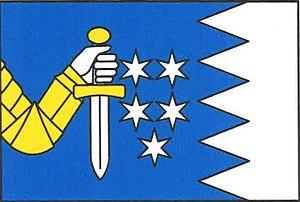
Nejepín est une commune du district de Havlíčkův Brod, dans la région de Vysočina, en République tchèque. Sa population s'élevait à 70 habitants en 2019.